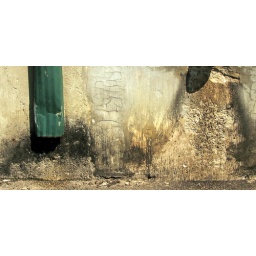
green pipe against the wall